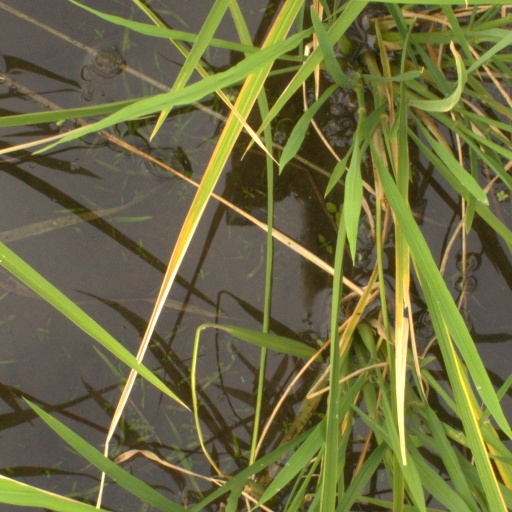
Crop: rice